Great Smoky Mountains

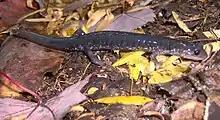
A redcheeked salamander

The timber rattlesnake, one of two venomous snake species in the Smokies, is found at all elevations. The other venomous snake, the copperhead, is typically found at lower elevations. Other reptiles include the eastern box turtle, the eastern fence lizard, the black rat snake, and the northern water snake.